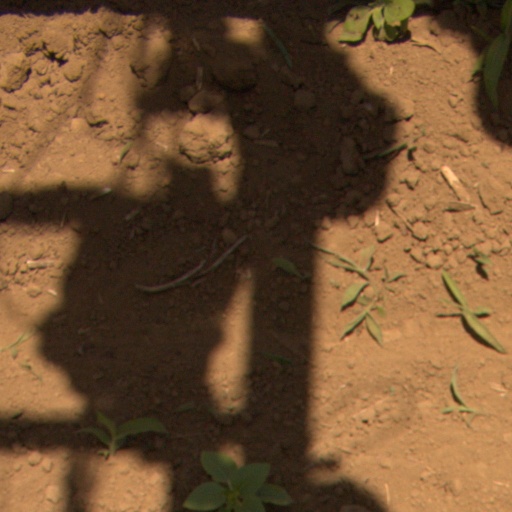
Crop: Jerusalem artichoke